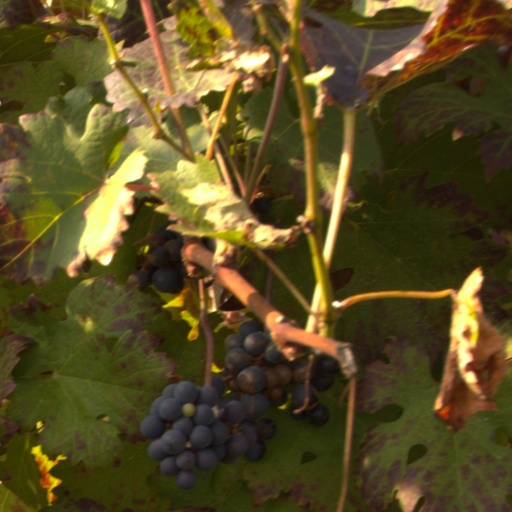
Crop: grape